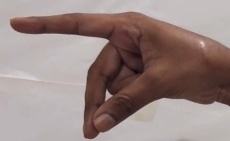
ASL sign: P